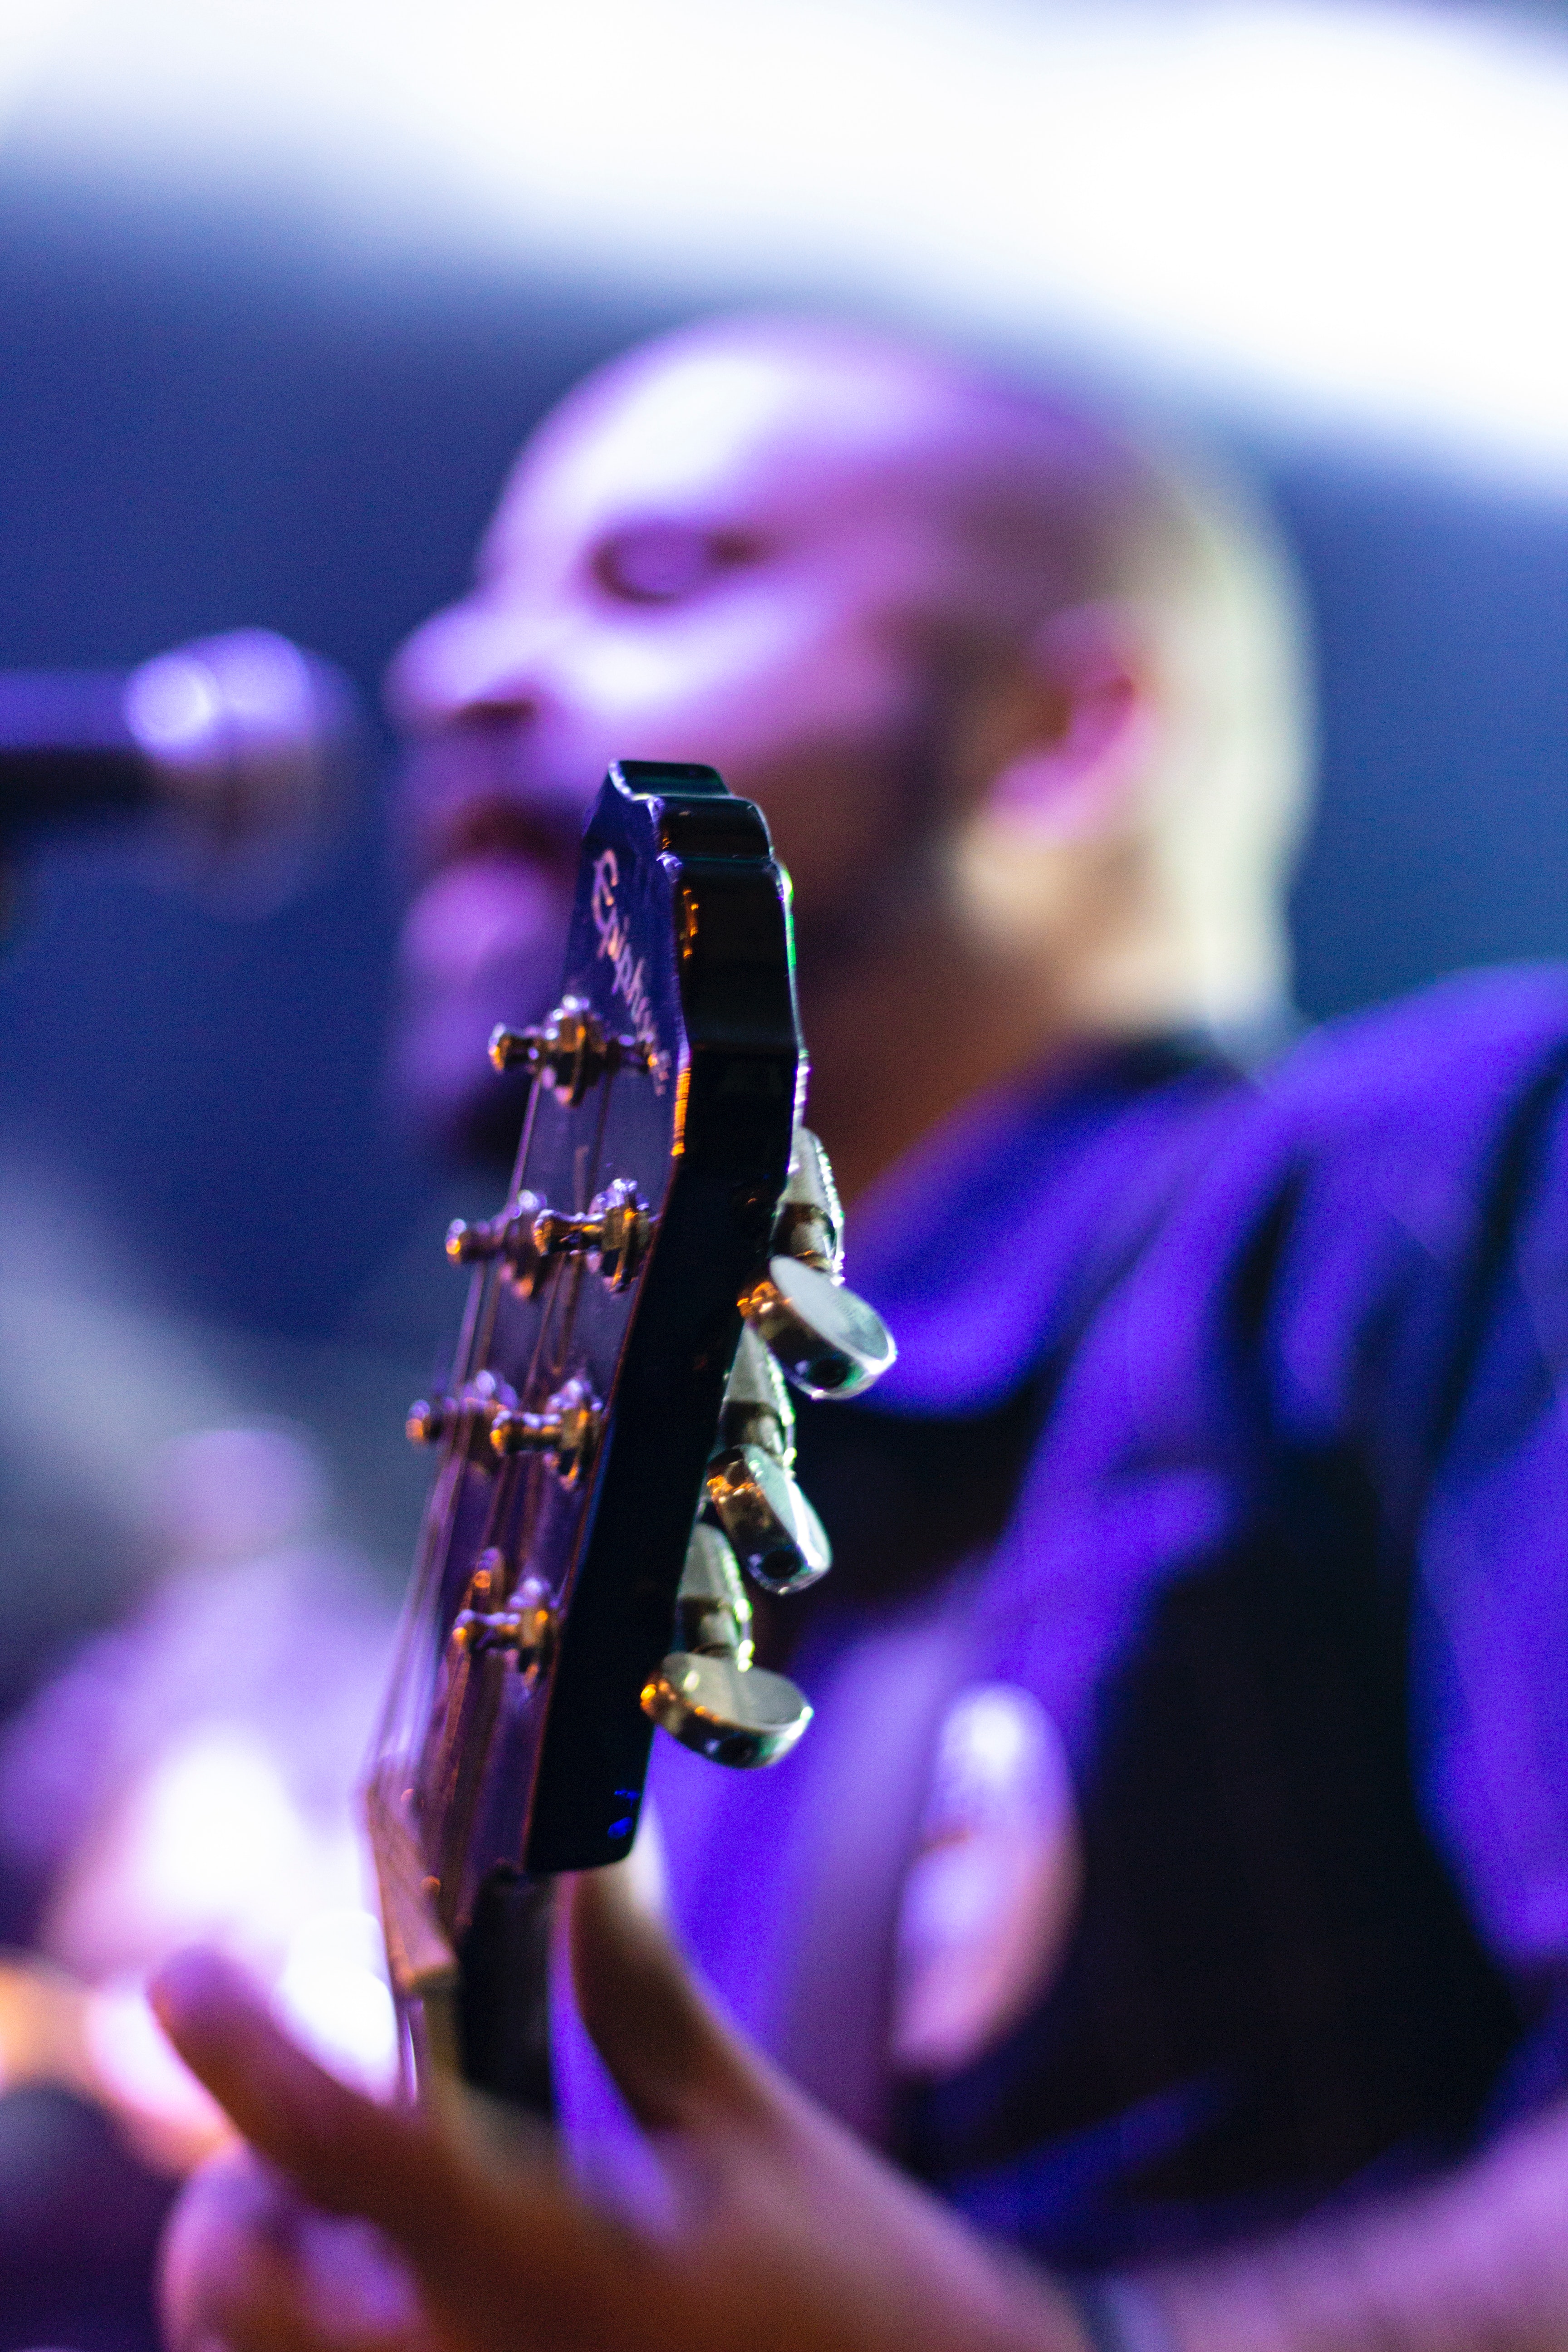
purple, blue, violet, performance, musician, music, flower, plant, concert, event, musical instrument, macro photography, performing arts, photography, music artist